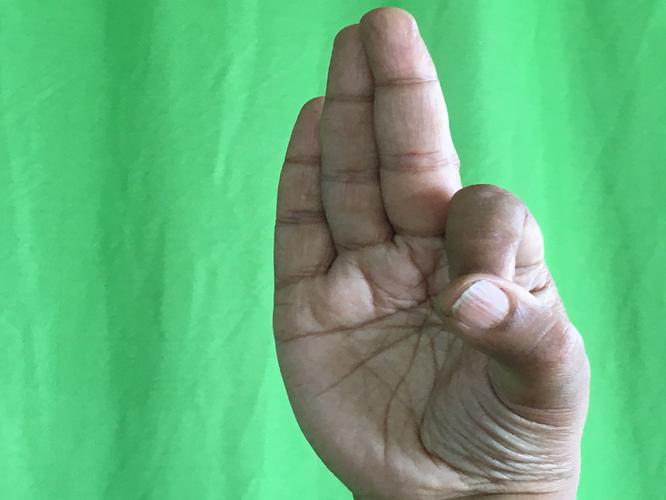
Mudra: Aralam
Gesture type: single_hand